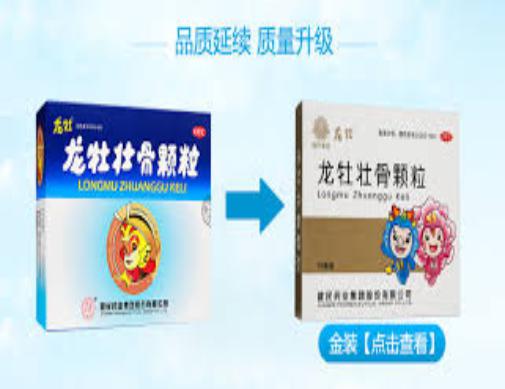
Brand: longmu-2
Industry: Medical